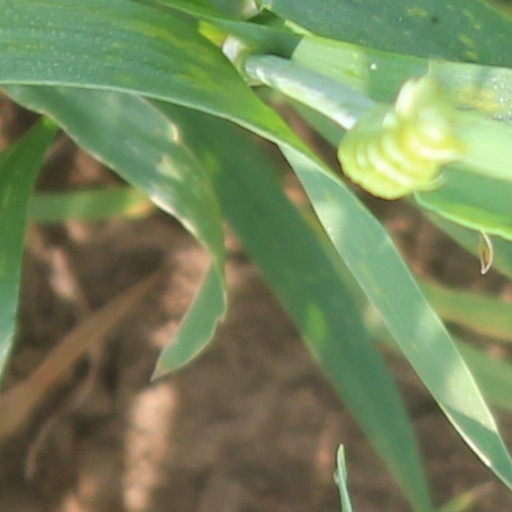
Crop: wheat